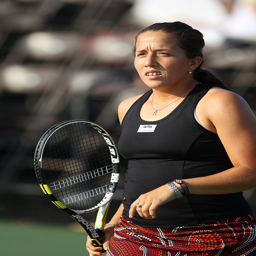
A woman posing with a tennis rack at the park.
A female tennis player is holding a tennis racket.
A woman holding a tennis racket on a tennis court.
A determined looking tennis player holding her racquet.
A female holding a tennis racket on a tennis court.